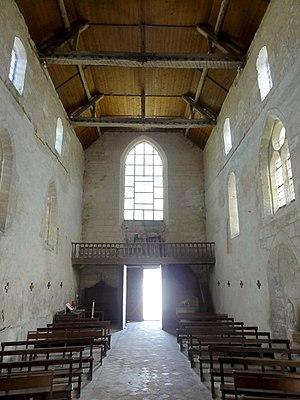
Intérieur de l'église (voir titre).
L'église Sainte-Marie-Madeleine est une église catholique paroissiale située au Bellay-en-Vexin, en France. De plan cruciforme, elle se compose d'une nef-grange d'origine romane, mais maintes fois remaniée ; d'une base du clocher dont les quatre arcs-doubleaux conservent d'intéressants chapiteaux romans provenant de deux campagnes de construction différentes, alors que la voûte et ses colonnettes à chapiteaux datent seulement de la fin du XIIIᵉ siècle ; d'un croisillon sud gothique rayonnant ; d'une chapelle gothique flamboyante au nord ; et d'un petit chœur carré de la Renaissance. L'aspect extérieur, sobre et sévère, ne révèle pas la multiplicité des campagnes de construction, qui n'ont du reste que peu modifié le plan primitif. Par les deux portails, dont l'un est bouché, et par son clocher en bâtière richement décoré, l'église Sainte-Marie-Madeleine paraît avant tout comme un édifice de la période rayonnante, et les rares éléments romans ne sont visibles que depuis l'intérieur.